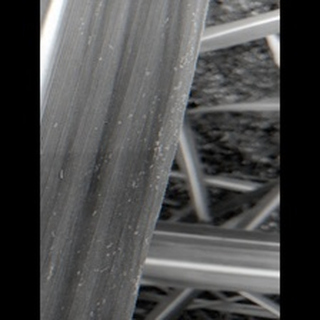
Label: sugarcane_mosaic